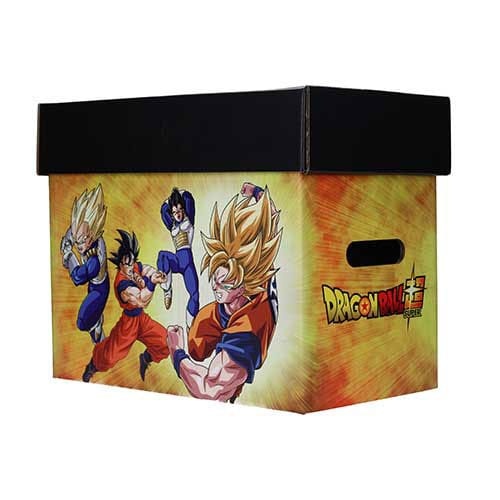
Dragon Ball Super Storage Box Characters 40 x 21 x 30 cm P057984
- High-quality and extra thick storage box to protect comics - Dimensions: 40 x 21 x 30 cm Produttore: SD Toys Peso: 880 gr. GTIN: 8435450259920
Brand: HEO
Category: Arts & Entertainment > Hobbies & Creative Arts > Collectibles > Comic Books